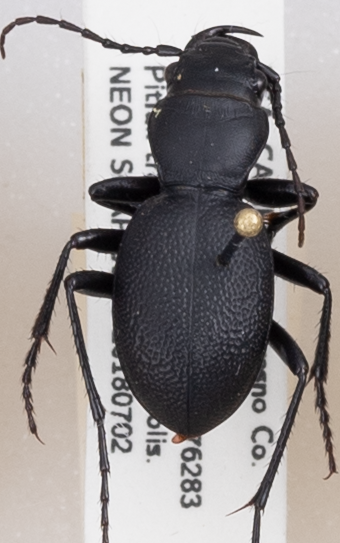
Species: Omus californicus
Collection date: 2018-07-02
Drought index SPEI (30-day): -0.884
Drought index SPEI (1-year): -0.32
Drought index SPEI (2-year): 0.8